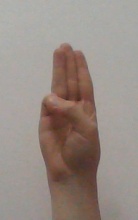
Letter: thaa